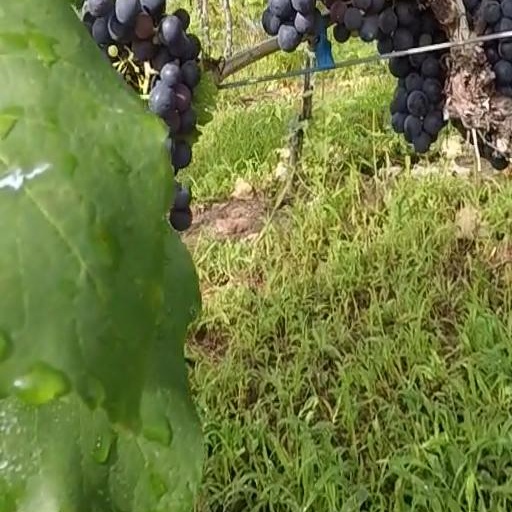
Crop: grape